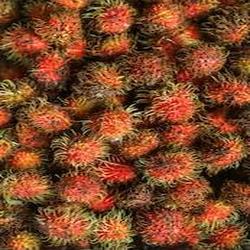
Label: Rambutan